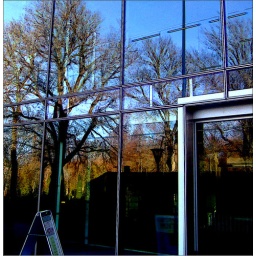
Trees mirrored in glass facade